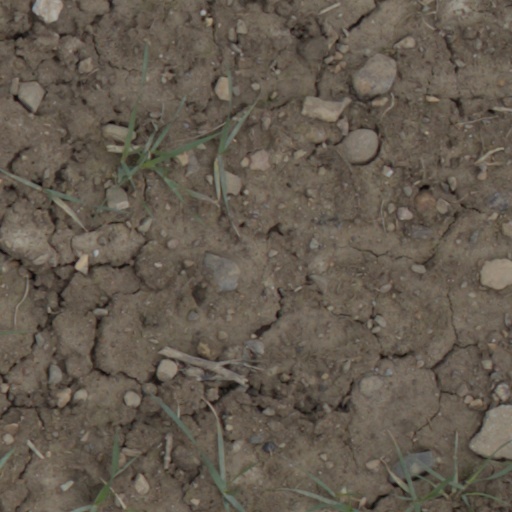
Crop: wheat